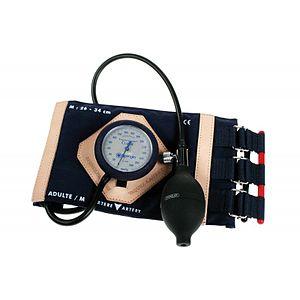
Tnesiometre Vaquez Laubry Classic Brassard
Un tensiomètre, ou sphygmomanomètre est un appareil de mesure médical utilisé pour mesurer la pression artérielle.